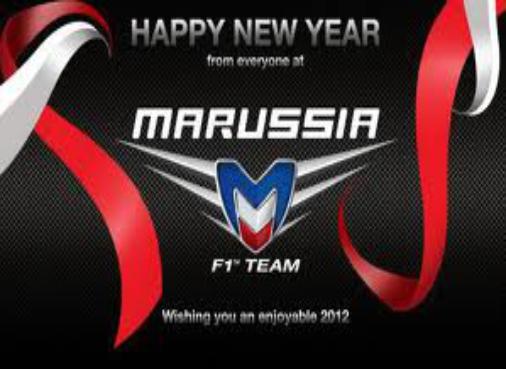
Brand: Marussia
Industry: Transportation